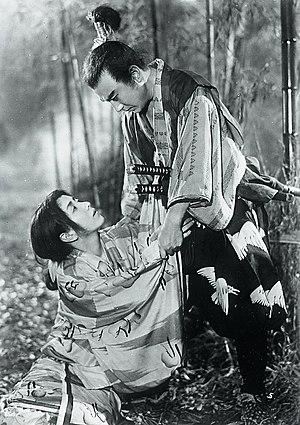
Hiroshi Inagaki, né le 30 décembre 1905 à Tokyo et mort le 21 mai 1980 dans la même ville, est un réalisateur et scénariste japonais.